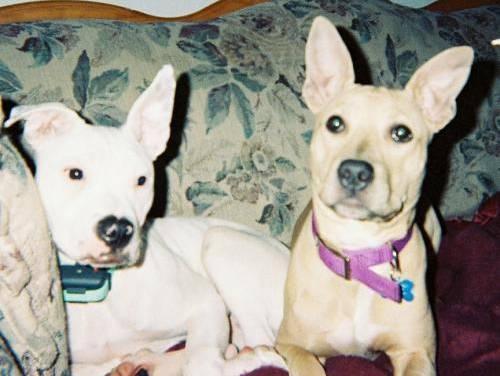
dog